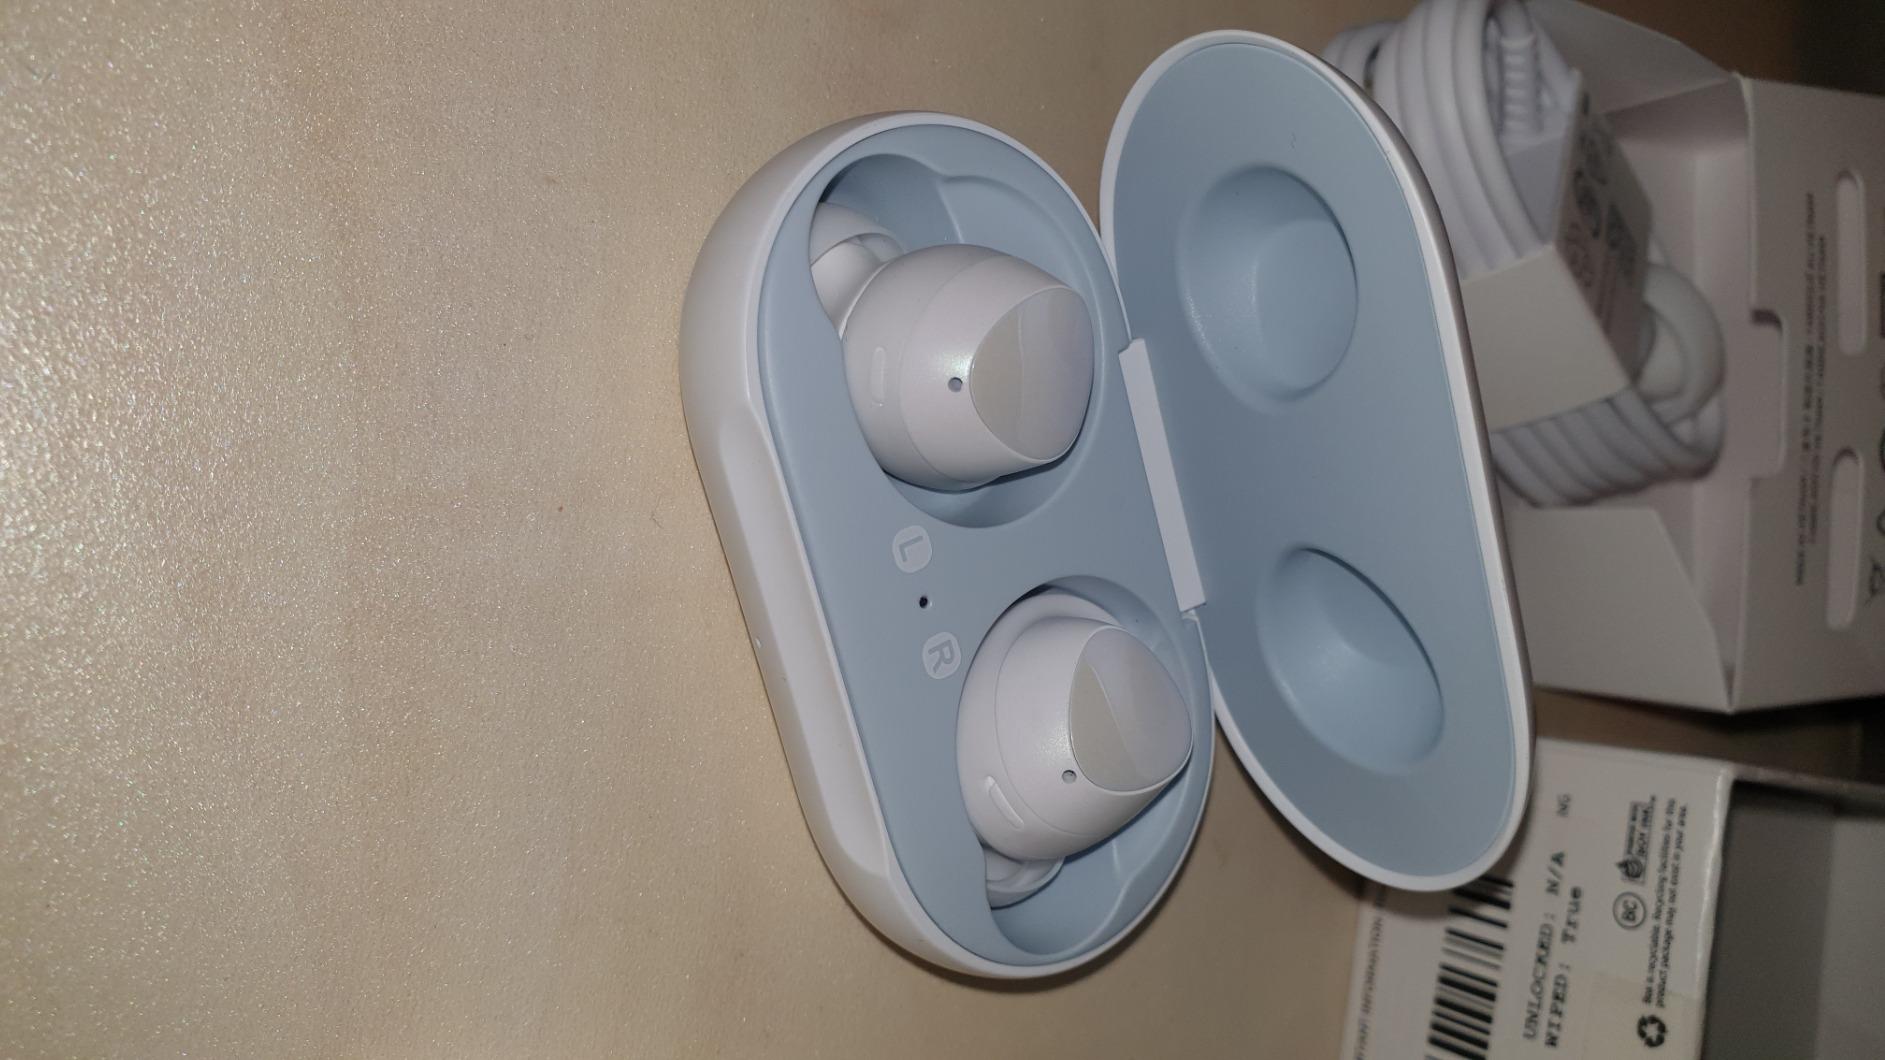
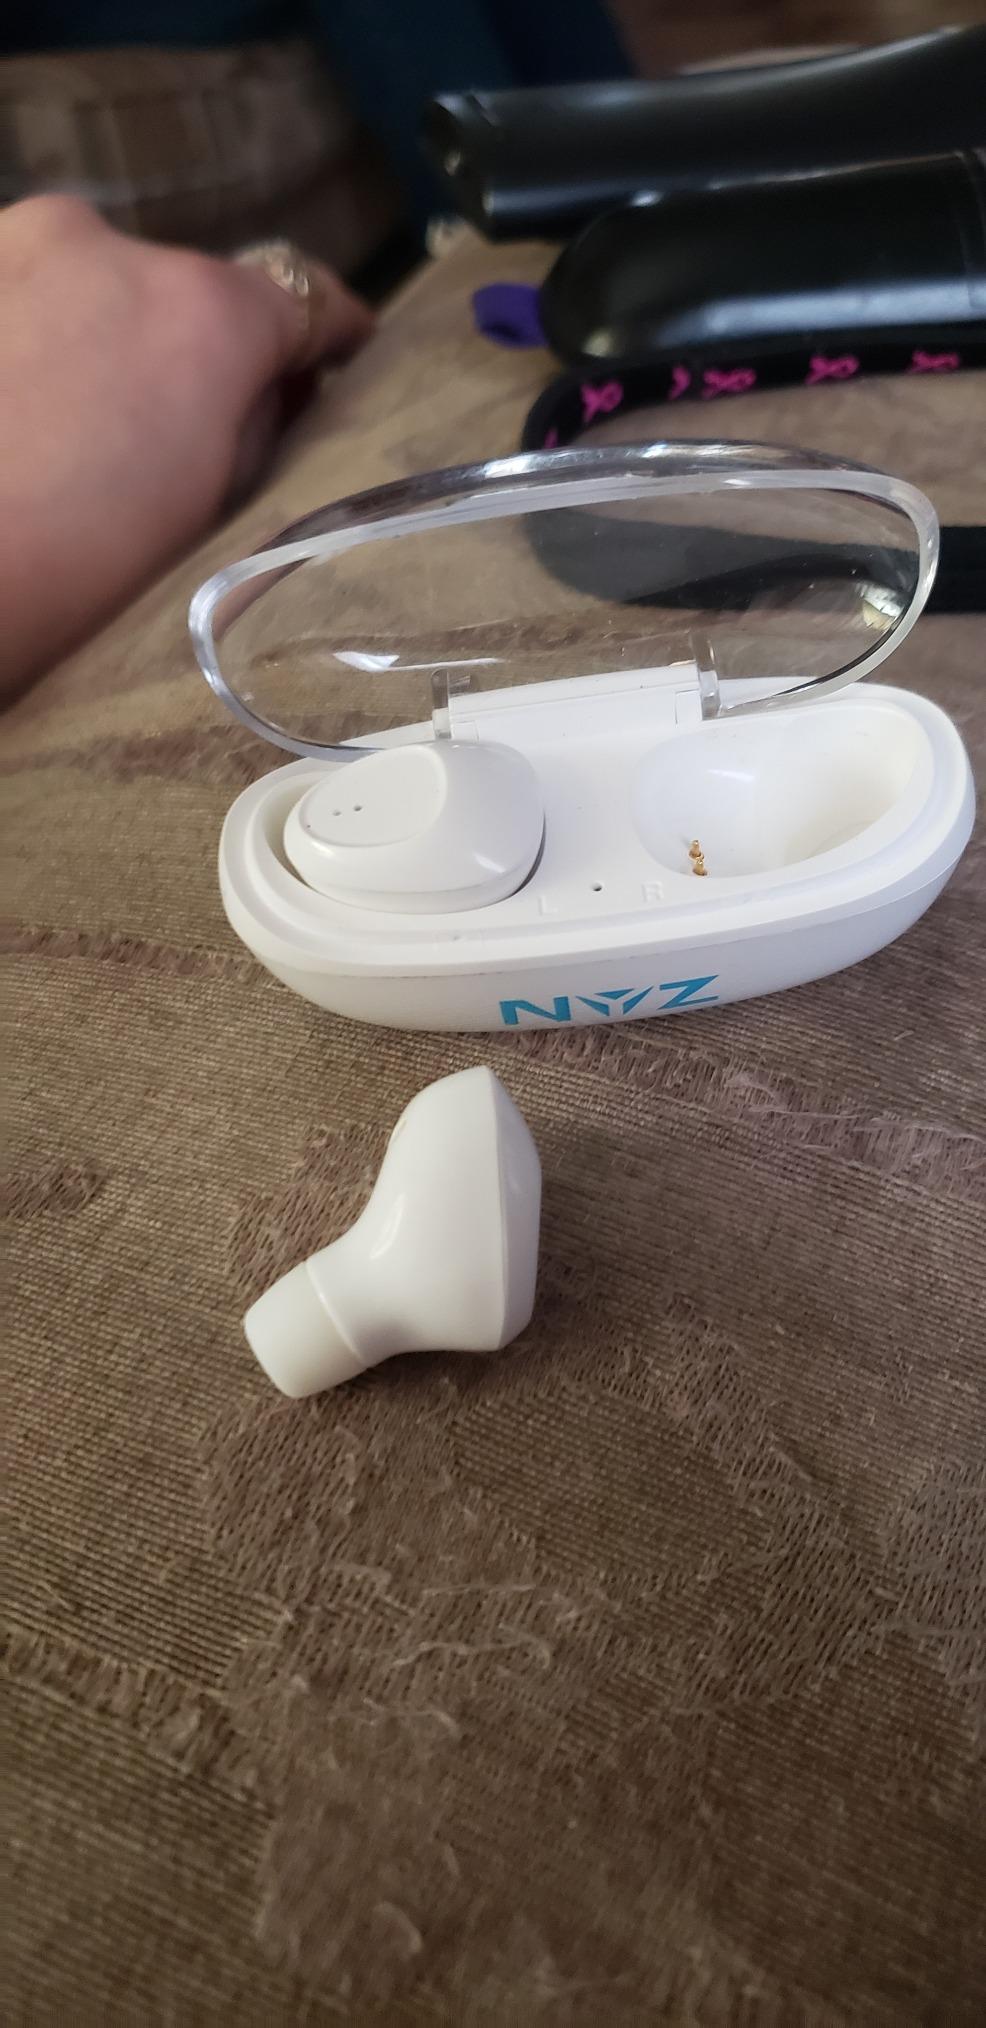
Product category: earbuds
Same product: no